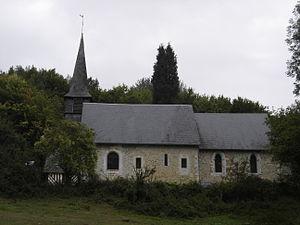
église paroissiale de la Poterie Mathieu
La Poterie-Mathieu est une commune française située dans le département de l'Eure, en région Normandie.